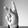
ASL letter: K